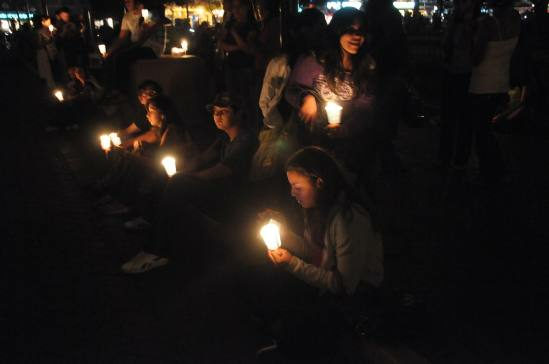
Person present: Yes